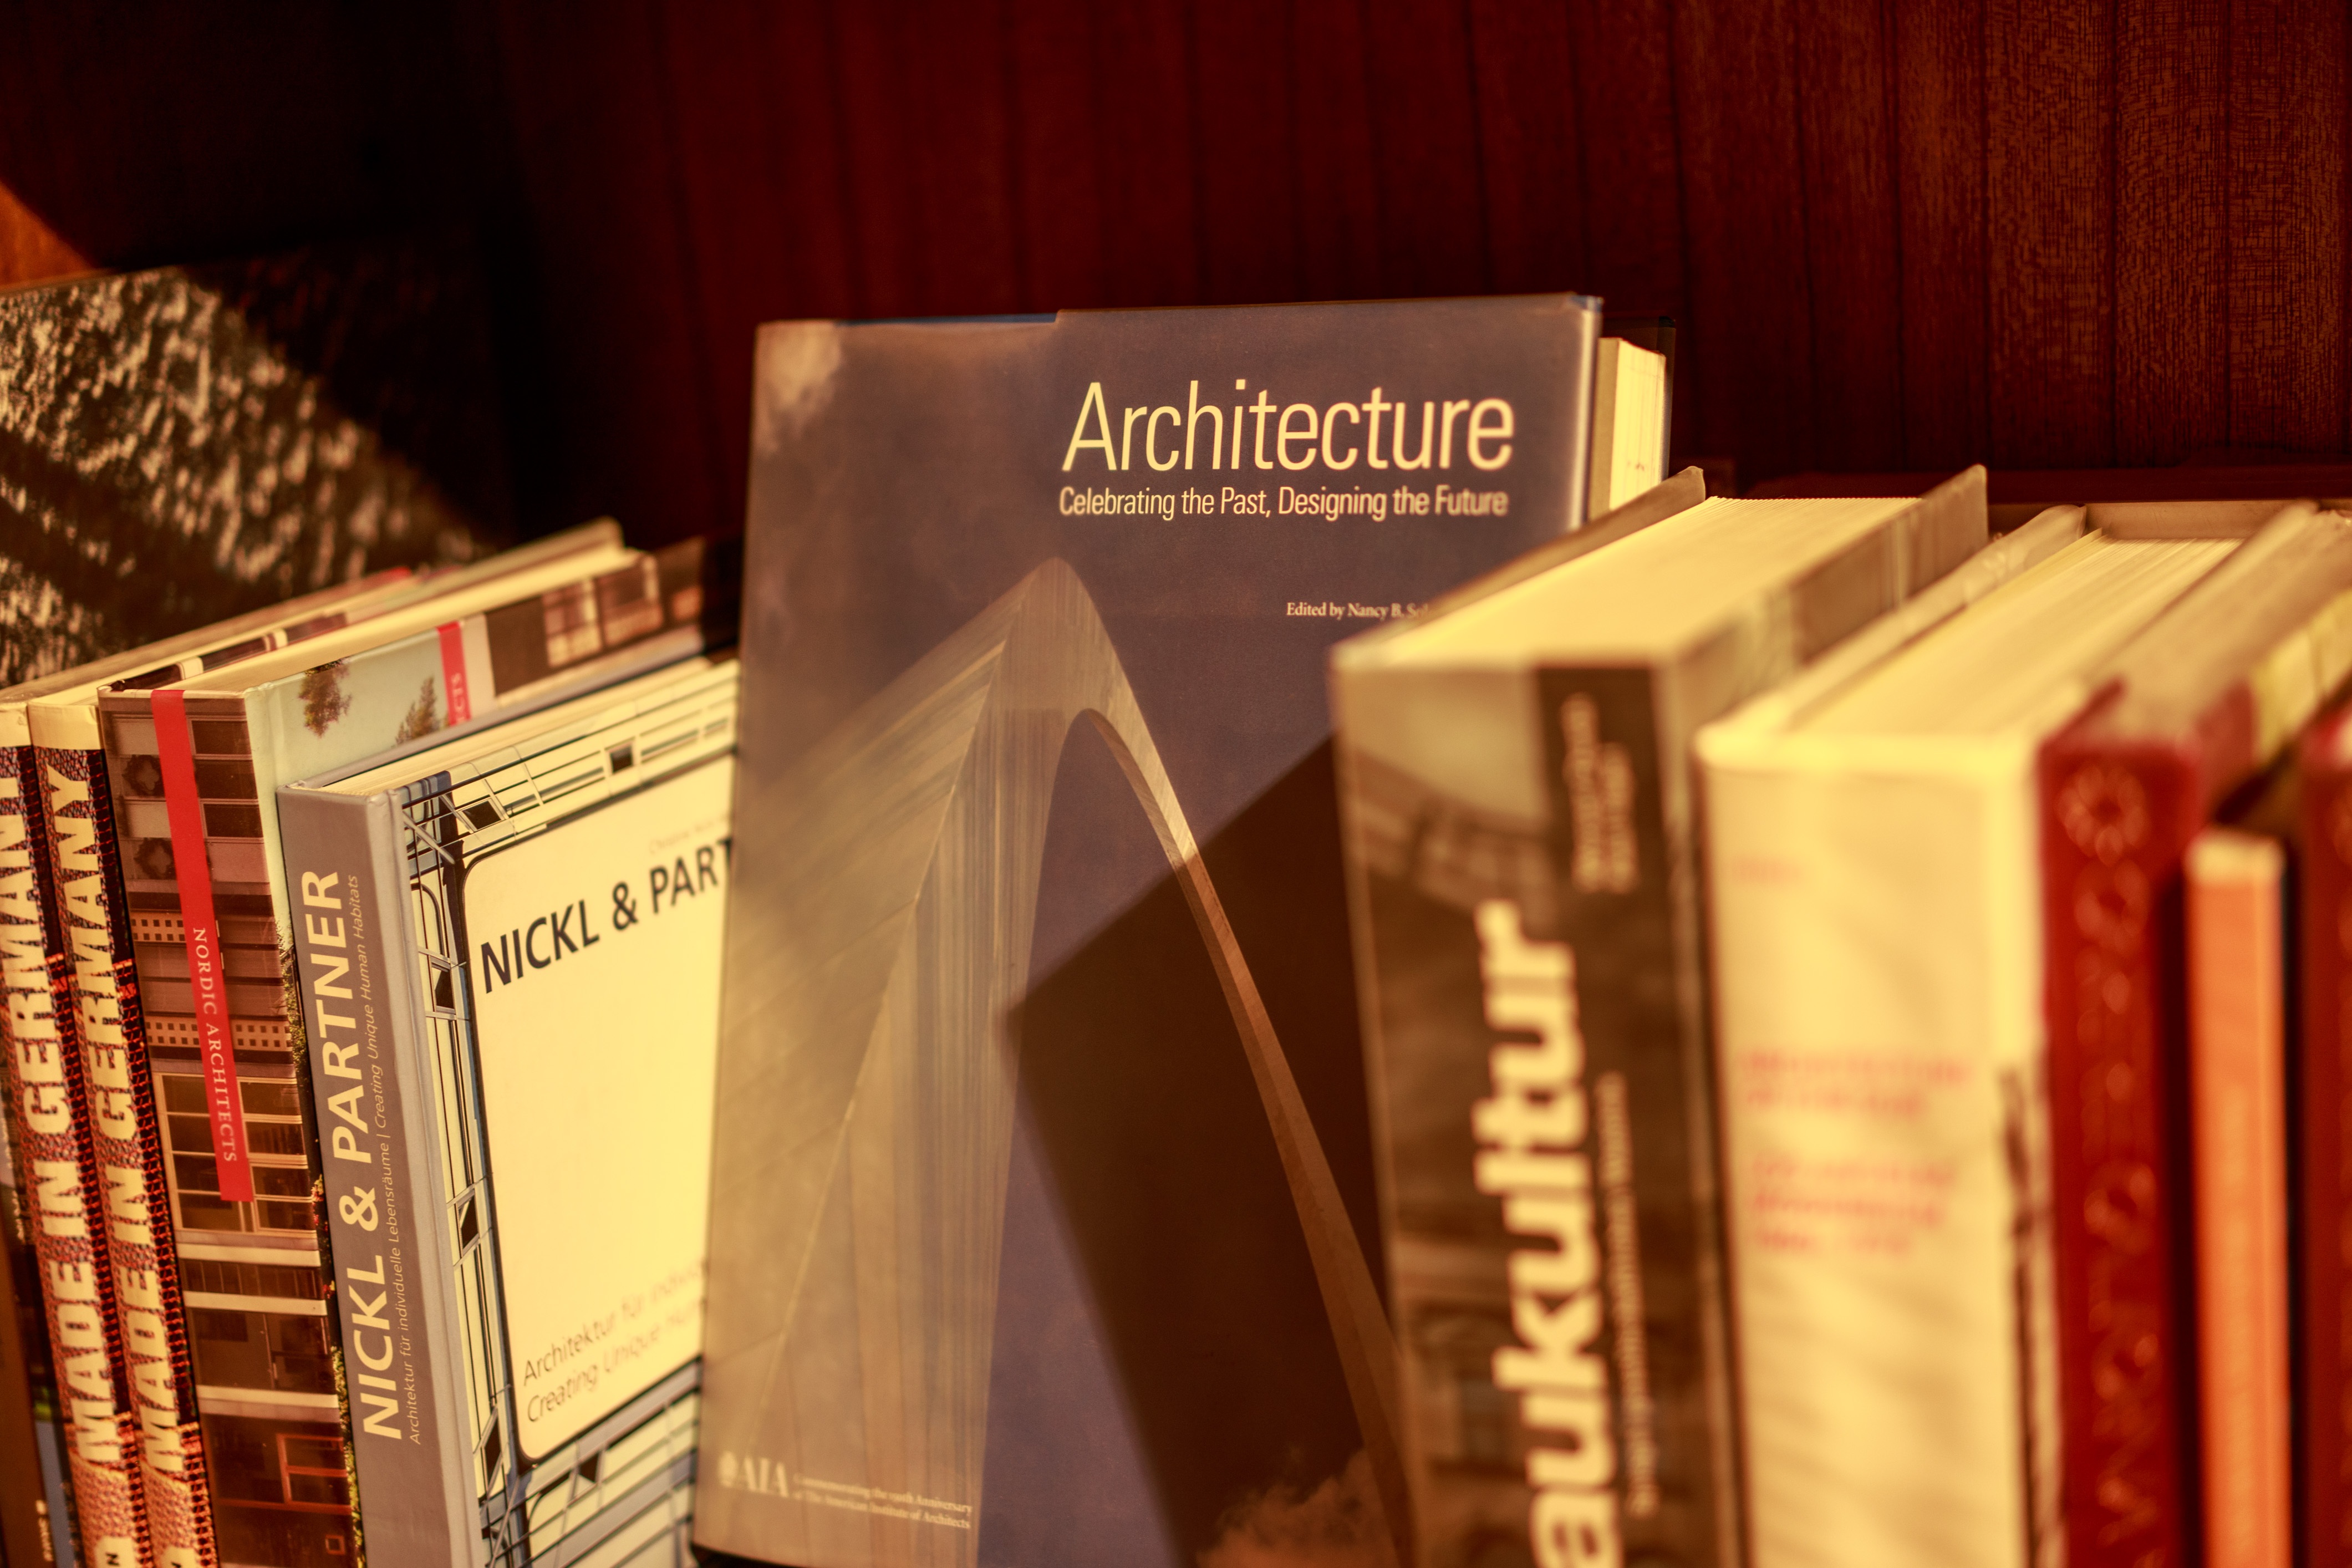
book, wood, shelf, brand, literature, design, books, knowledge